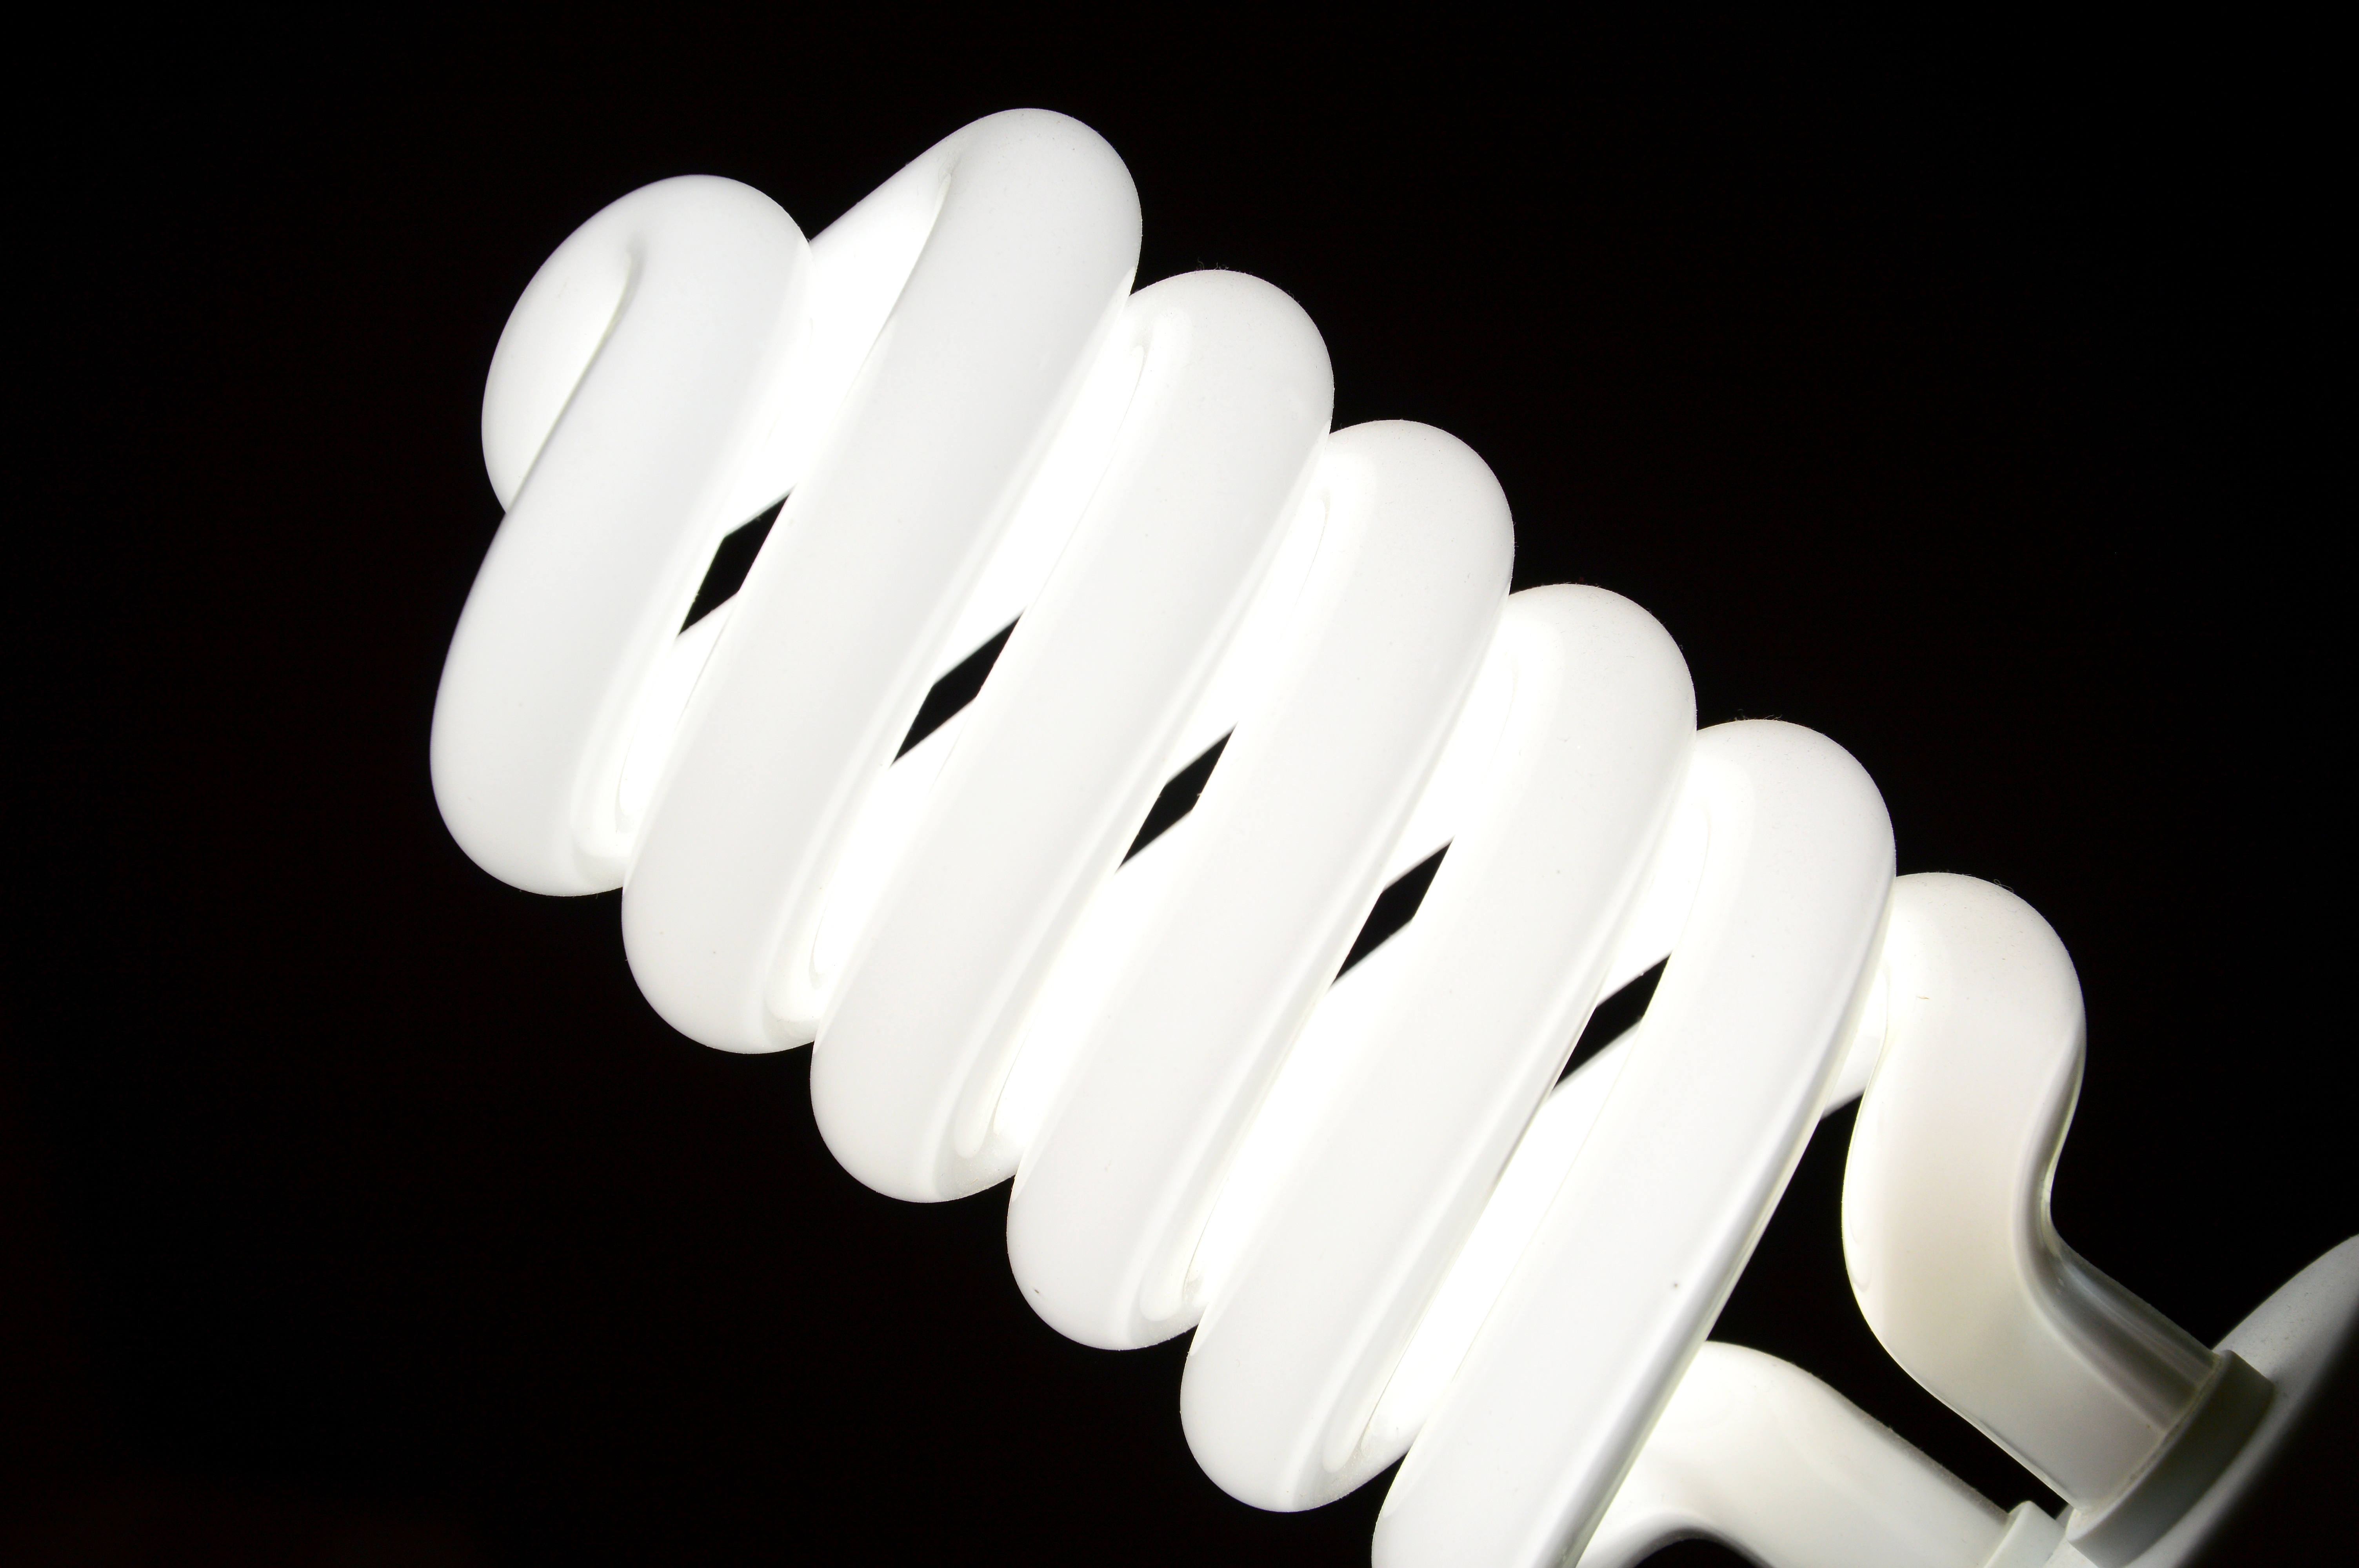
hand, light, white, glass, finger, shine, electricity, light bulb, lighting, energy, fluorescent, lanterns, environmental protection, macro photography, replacement lamp, the light bulb, the lights, clearly, decorative lamp, decorative lighting, incandescent light bulb, a wki